Val-d'Oise's 9th constituency

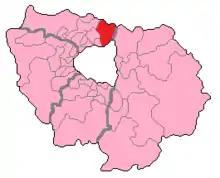
Val-d'Oise's 9th Constituency shown within Île-de-France

The 9th constituency of Val-d'Oise is a French legislative constituency in the Val-d'Oise "département". It is currently represented by Zivka Park of La République En Marche! (LREM).